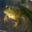
Label: frog